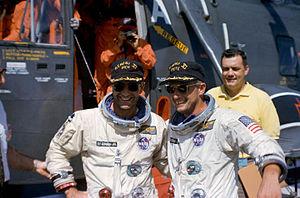
Charles Conrad Jr. dit Pete Conrad, né le 2 juin 1930 à Philadelphie et mort le 8 juillet 1999 à Ojai, est un aviateur naval, pilote d'essai, ingénieur en aéronautique, astronaute et homme d'affaires américain. Il est le troisième des douze hommes ayant foulé le sol lunaire à ce jour.